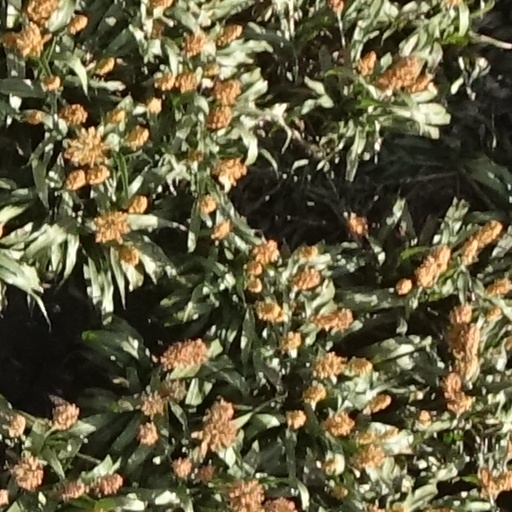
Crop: sorghum